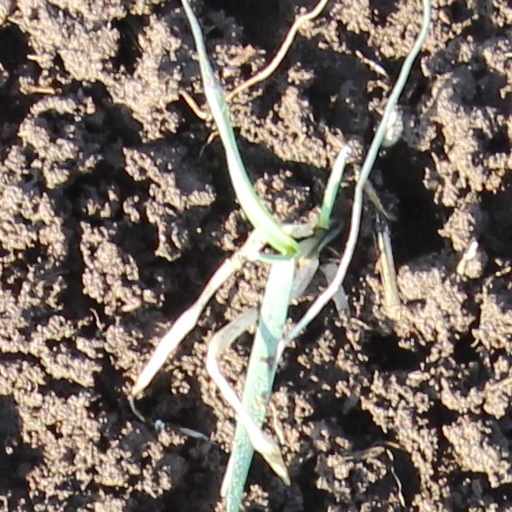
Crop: wheat